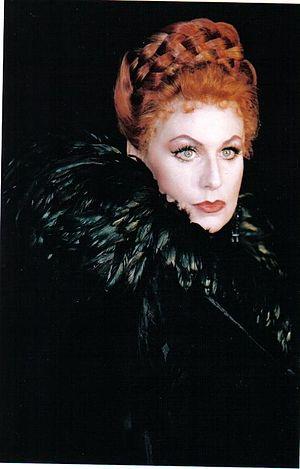
Lohengrin est un opéra de Richard Wagner.